Nuclear power phase-out

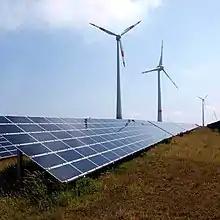
Photovoltaic array and wind turbines at the Schneebergerhof wind farm in the German state of Rheinland-Pfalz

The environmental impact of nuclear power results from the nuclear fuel cycle, operation, and the effects of nuclear accidents.